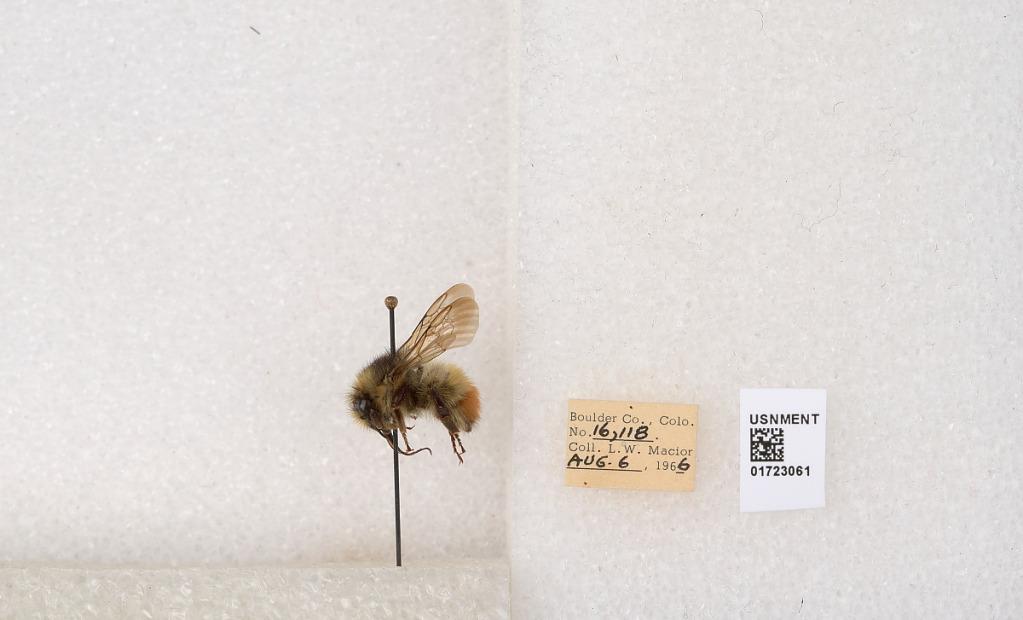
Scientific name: Bombus flavifrons Cresson
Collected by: L. Macior
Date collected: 1966-8-6
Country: United States
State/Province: Colorado
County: Boulder
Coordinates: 40.0925, -105.358